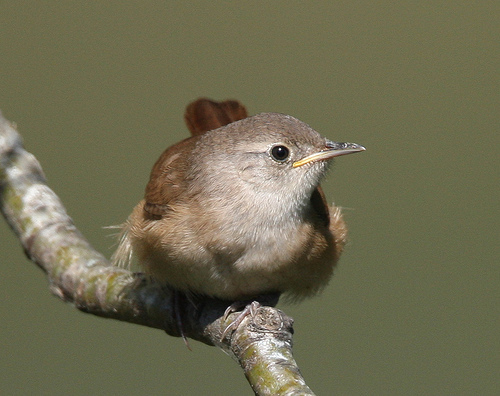
the small bird is brown and grey in color and has a small yellow bill.
this small bird has a medium sized grey head and extremely small grey beak but is brown around its wings and tail.
this bird has a flat, short beak, small black eyes and a beautiful blend of browns between its back and belly.
this small light brown bird has soft downy like feathers a short flat yellow and brown beak and round black eyes.
this is a primarily brown bird that is small in stature with a tiny bill and white eyering.
this small brown bird has a small pointy beak.
this bird has brown coverts, white eye ring, and a brown and grey chest.
a small brown bird with a white breast sitting on a branch
this bird has wings that are brown and has a white body
this small bird's color changes gradient from grey to brown.
Species: House Wren